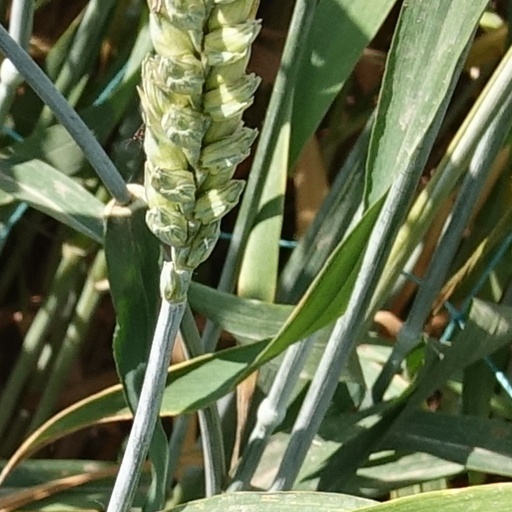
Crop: wheat